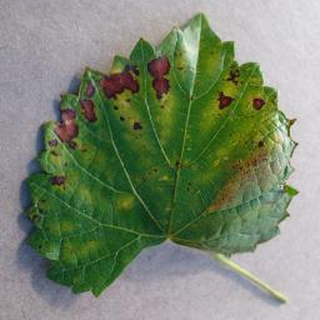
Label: grape_esca_black_measles